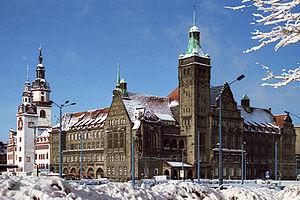
Chemnitz [ˈkʰɛmnɪt͡s] est une ville située dans l'Ouest de la Saxe en Allemagne. Avec environ 247 000 habitants, elle est après Leipzig et Dresde la troisième ville du Land par sa population, ainsi qu’un des six centres principaux. Chemnitz a le statut de ville-arrondissement et est le siège du district du même nom.